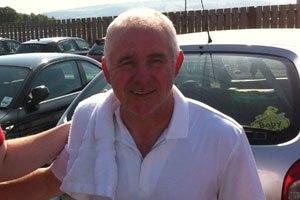
Arthur Albiston, né le 14 juillet 1957 à Édimbourg, est un footballeur écossais, qui évoluait au poste d'arrière gauche à Manchester United et en équipe d'Écosse.